Just Mathias Thiele

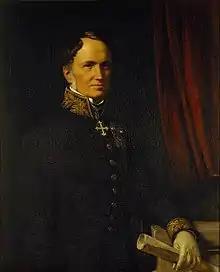
Just Mathias Thiele, portrait by Wilhelm Marstrand. Thorvaldsens Museum

Just Mathias Thiele (13 December 1795 – 9 November 1874) was a Danish scholar and librarian. A central personage during the Danish Golden Age, he contributed to Danish cultural life in a number of capacities. He collected and published Danish folk tales with inspiration from the Brothers Grimm and founded the Royal Print Collection, today part of the Danish National Gallery. After the death of Bertel Thorvaldsen, he saved his archives and other papers and based on them he wrote his first biography.